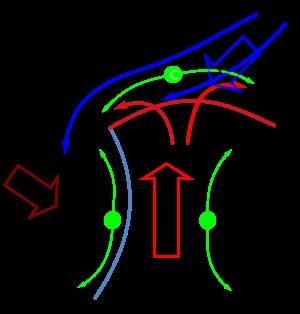
Le modèle des ceintures d'écoulement est un modèle descriptif en météorologie classique qui explore la relation entre la configuration des principaux courants d’air autour d'une dépression des latitudes moyennes et les caractéristiques de l'atmosphère comme le courant-jet, les intrusions sèches et la circulation des masses nuageuses. Il fut développé comme un complément du modèle norvégien de cyclogénèse lorsque les photos des satellites météorologiques ont permis de suivre le mouvement en trois dimensions des nuages.
Un front anabatique, ou anafront, est un front météorologique dans lequel l'air chaud est soulevé le long de la surface de discontinuité de température située au-dessous. Les fronts chauds sont par définition des fronts anabatiques mais le terme peut aussi s'appliquer à certains fronts froids.
La cyclogénèse ou cyclogenèse est le développement ou l'intensification d'une circulation cyclonique dans l'atmosphère qui mène à la formation d'une dépression. Son opposé est la cyclolyse et son équivalent pour la formation d'anticyclones est l'anticyclogénèse. La cyclogénèse s'applique à la formation des dépressions des latitudes moyennes, ou extra-tropicales, dont la dynamique est le résultat de la divergence des vents des niveaux supérieurs de la troposphère dans des zones de contrastes thermiques appelés fronts météorologiques.